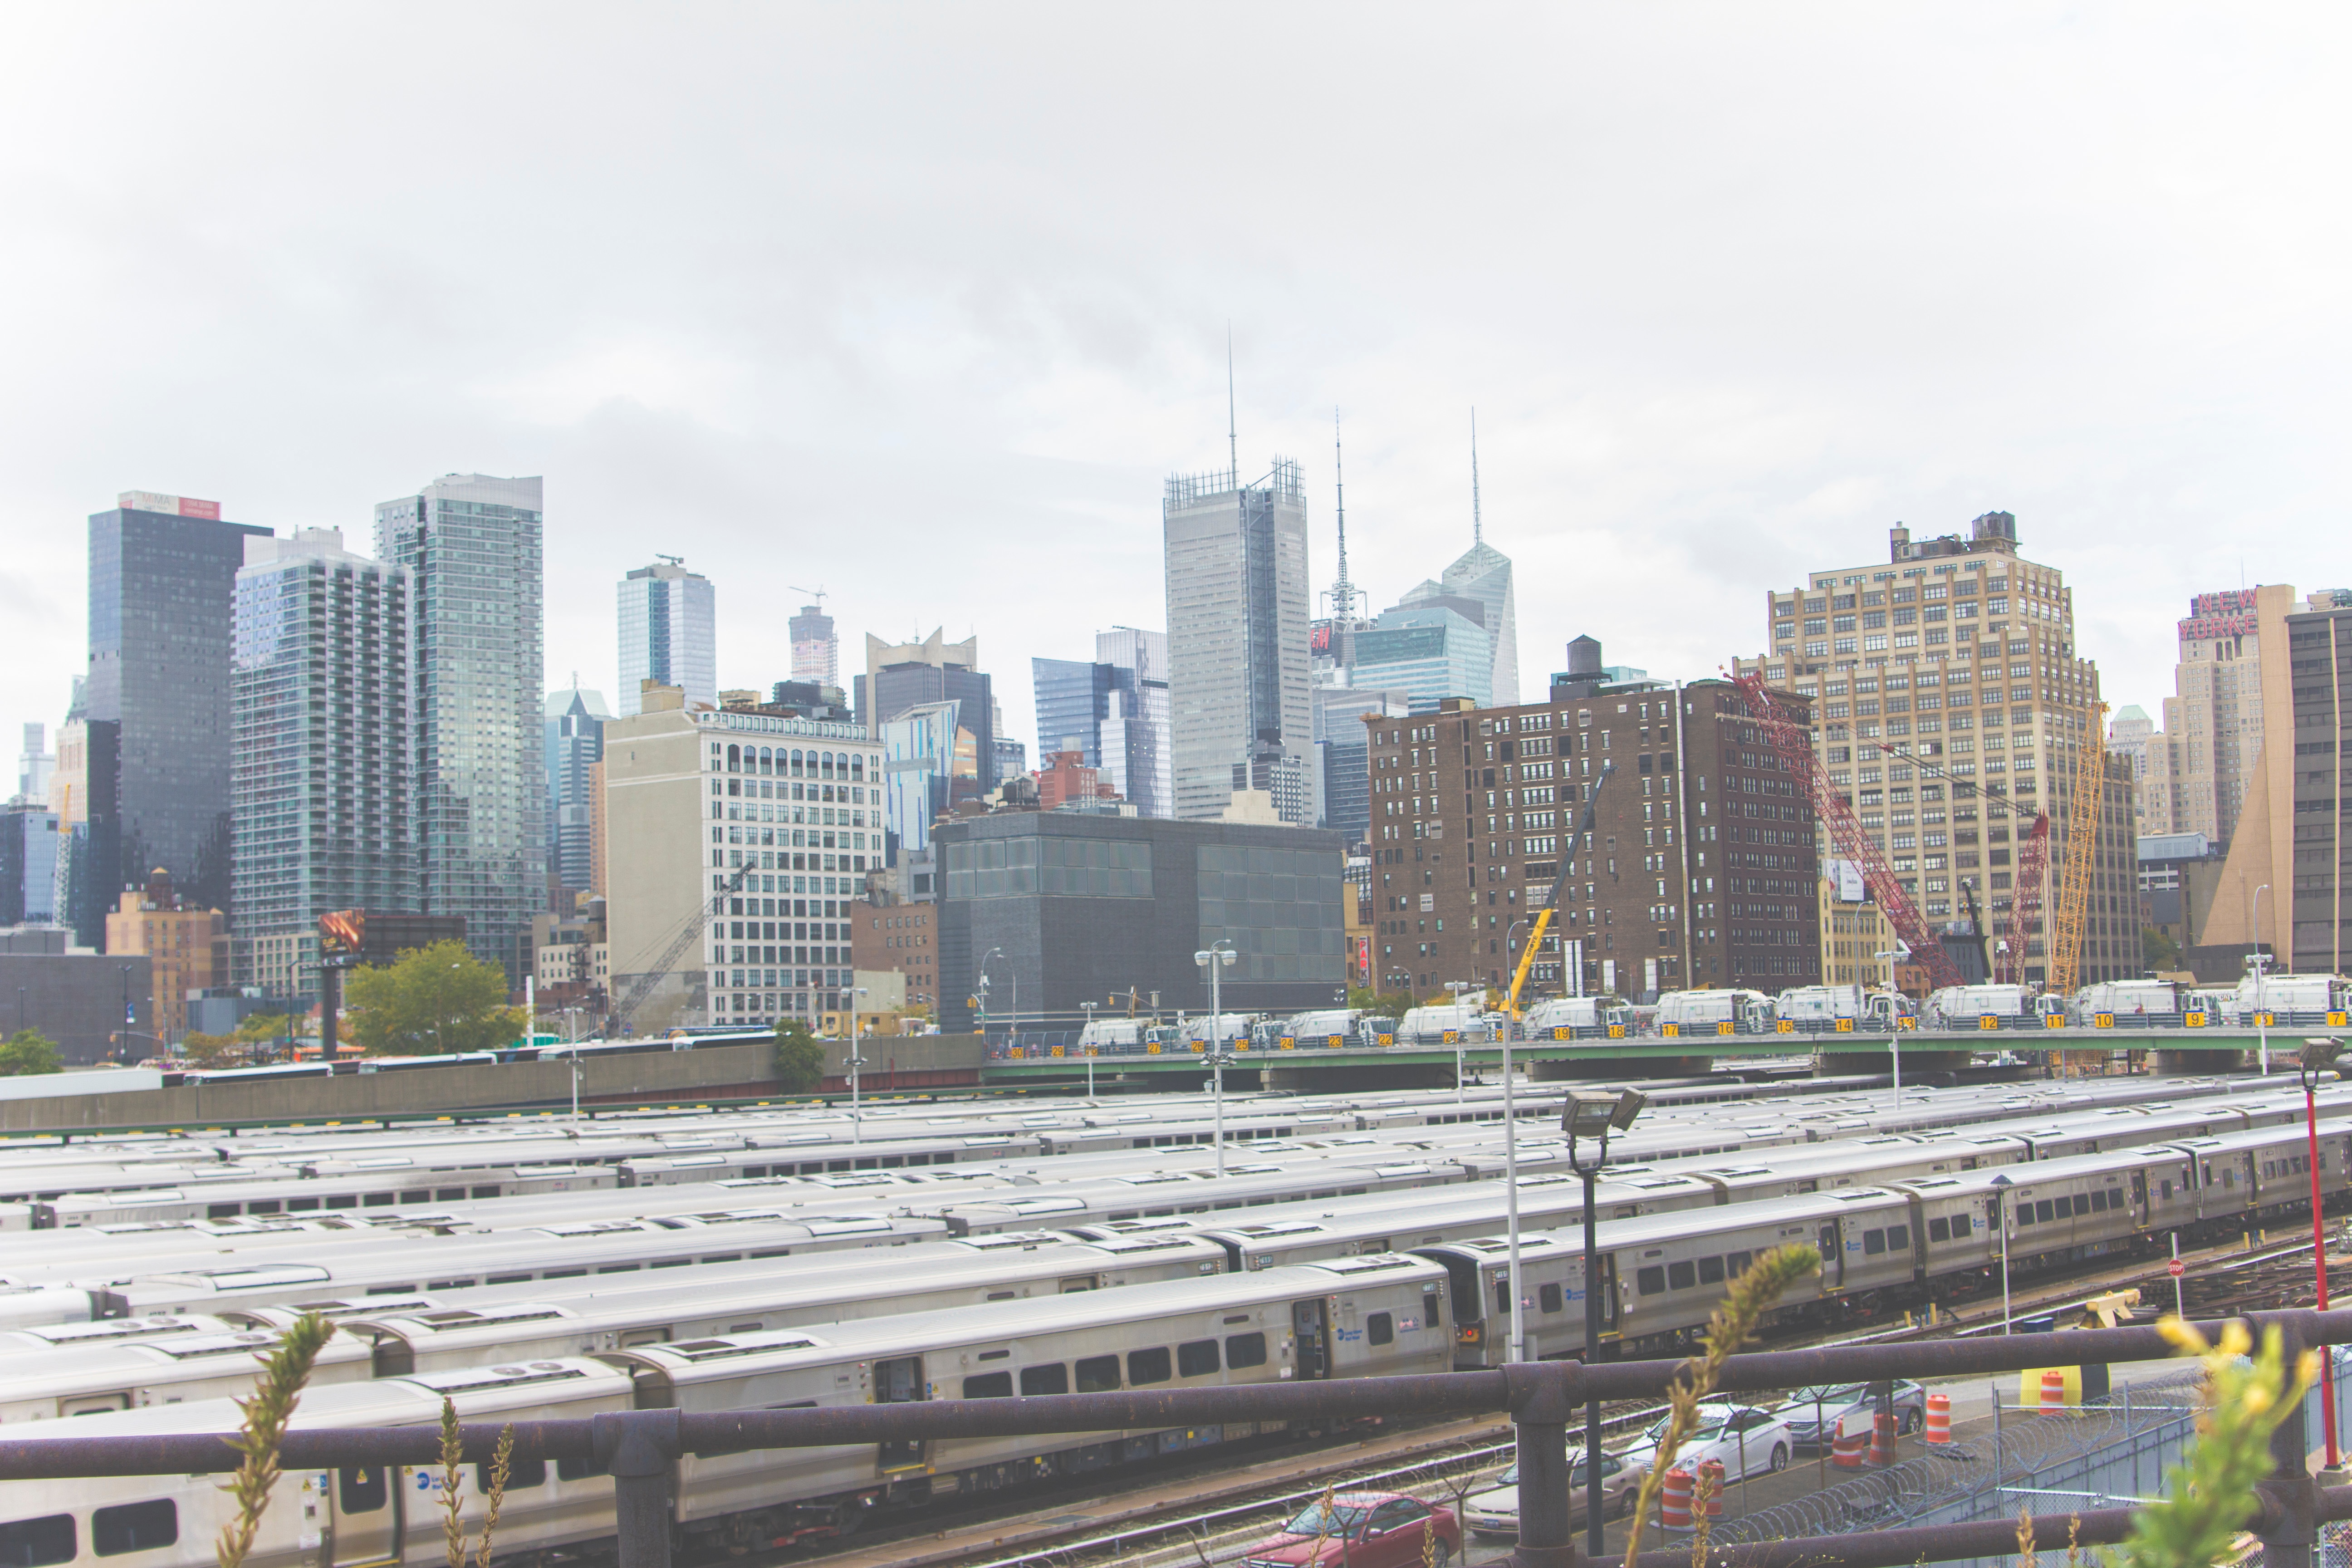
skyline, traffic, highway, city, skyscraper, train, overpass, cityscape, downtown, transport, vehicle, public transport, metropolis, urban area, residential area, human settlement, metropolitan area